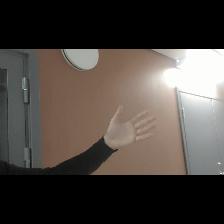
Label: Human